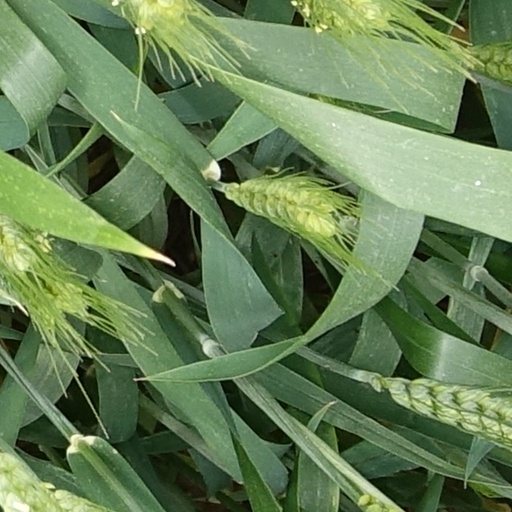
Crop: wheat